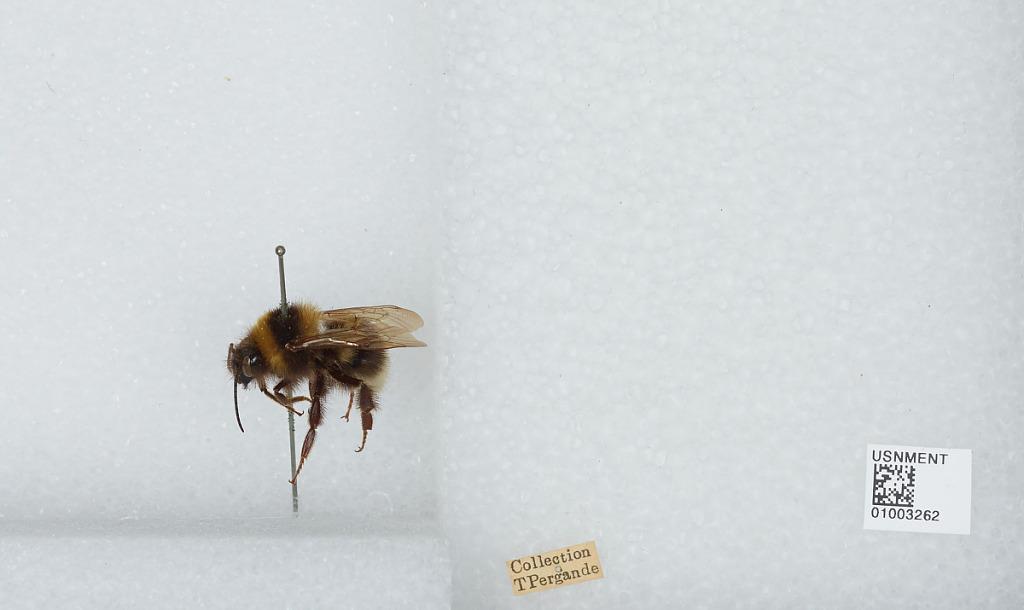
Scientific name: Bombus (Megabombus) hortorum (Linnaeus)